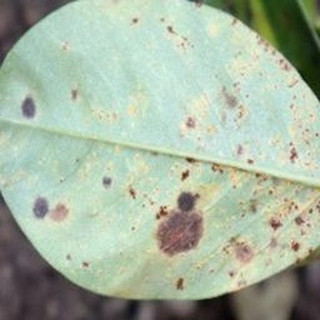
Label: groundnut_rust